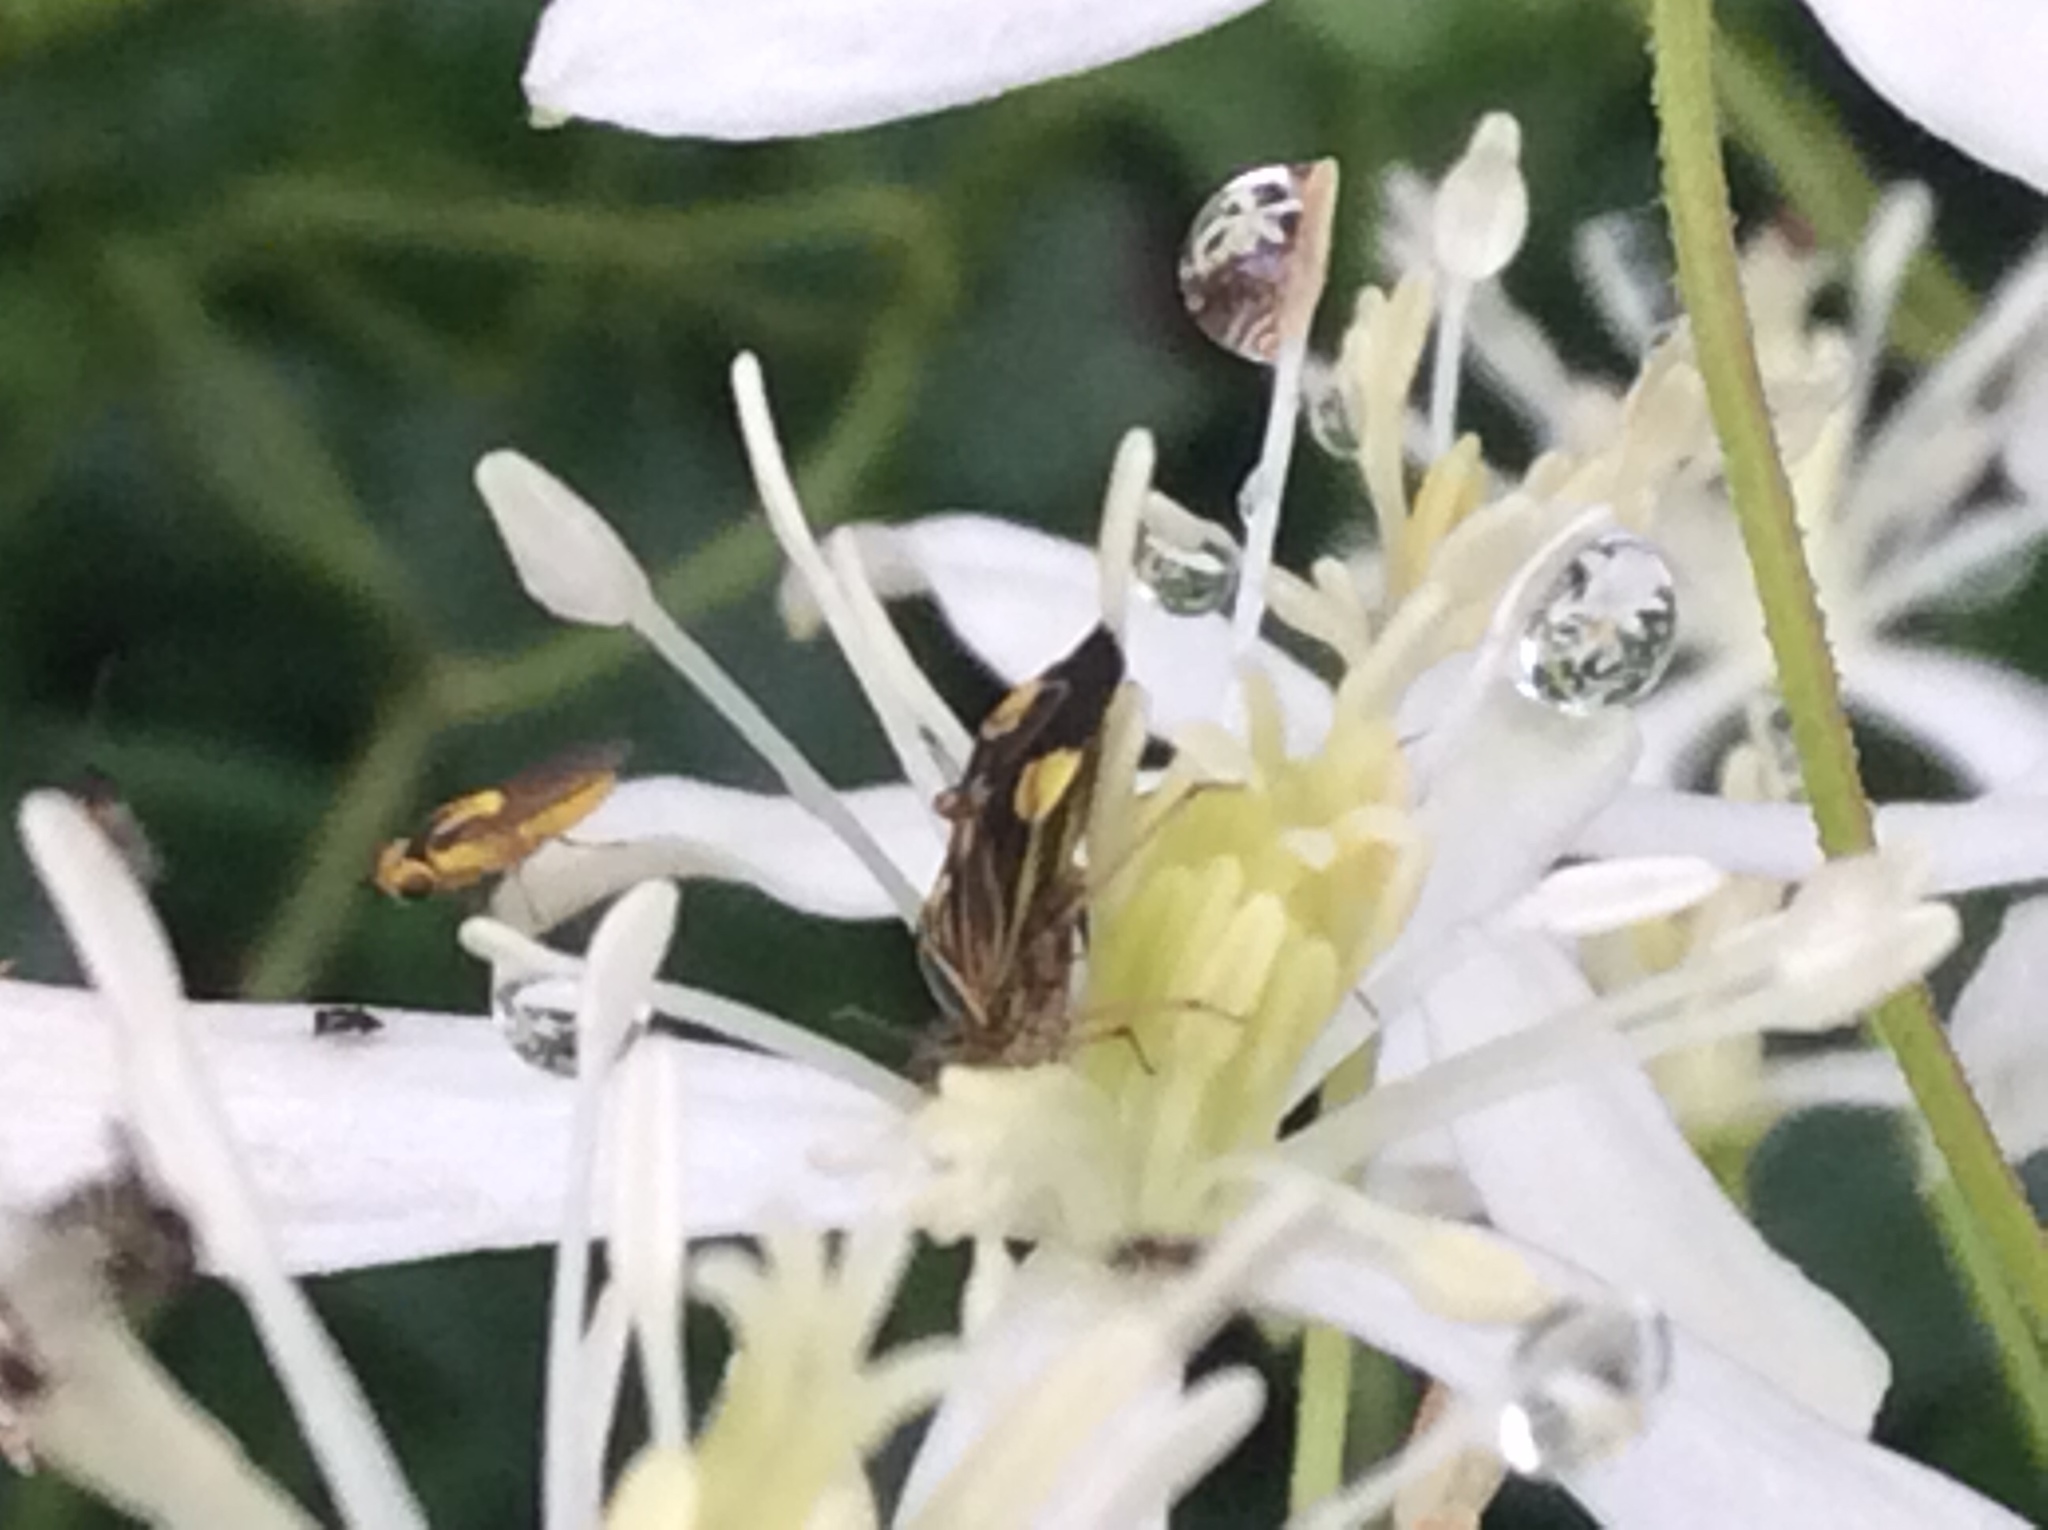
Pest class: lygus_bug